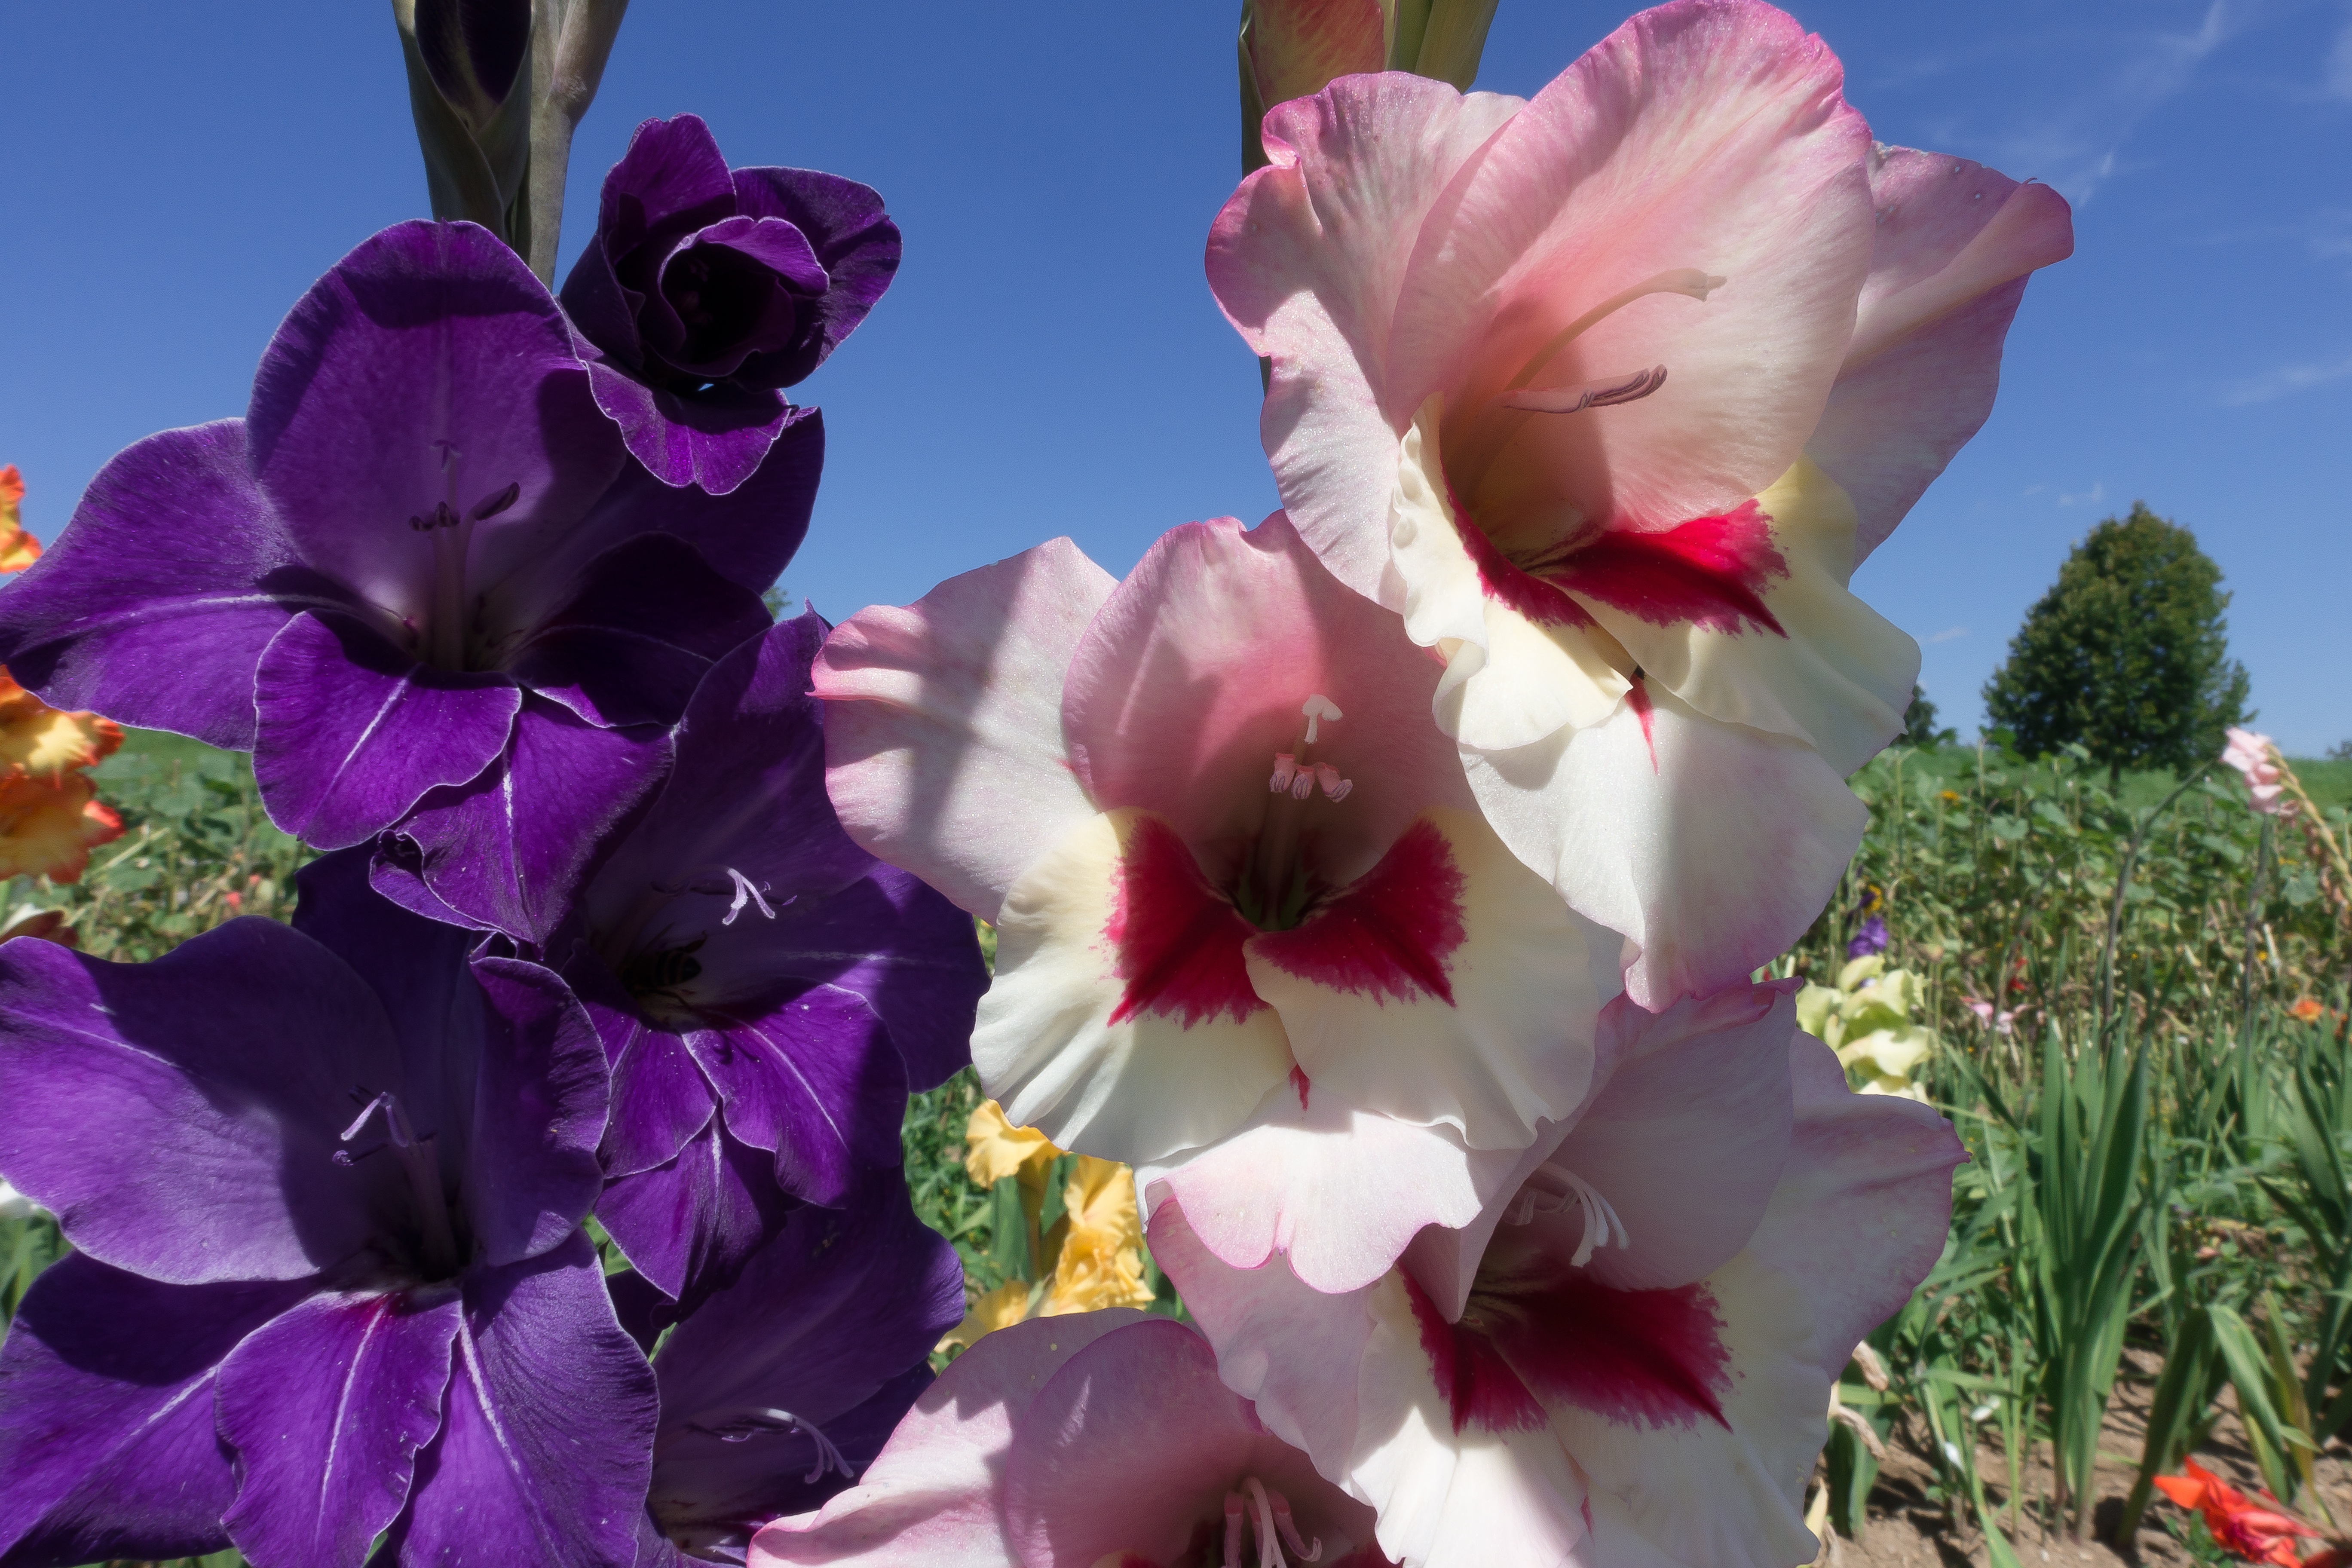
nature, blossom, plant, white, field, flower, petal, bloom, summer, green, botany, pink, flora, eye, violet, gladiolus, schwertliliengewaechs, flowering plant, sword flower, land plant, iris family